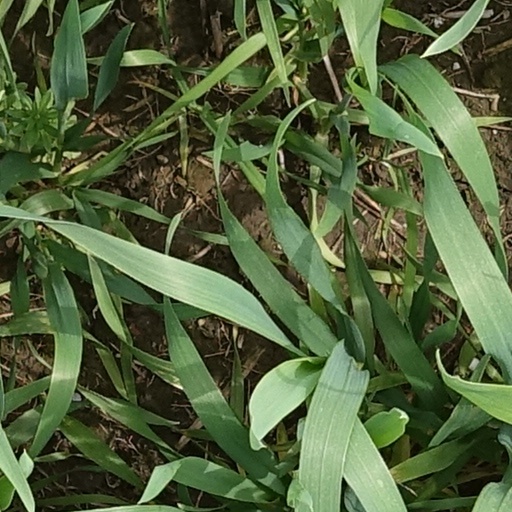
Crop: wheat